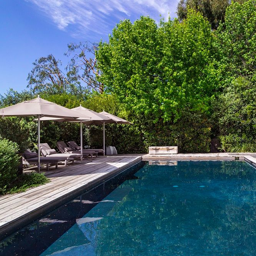
pool area at this architect - designed modern estate that 's owned by actor .